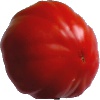
Label: Tomato 3